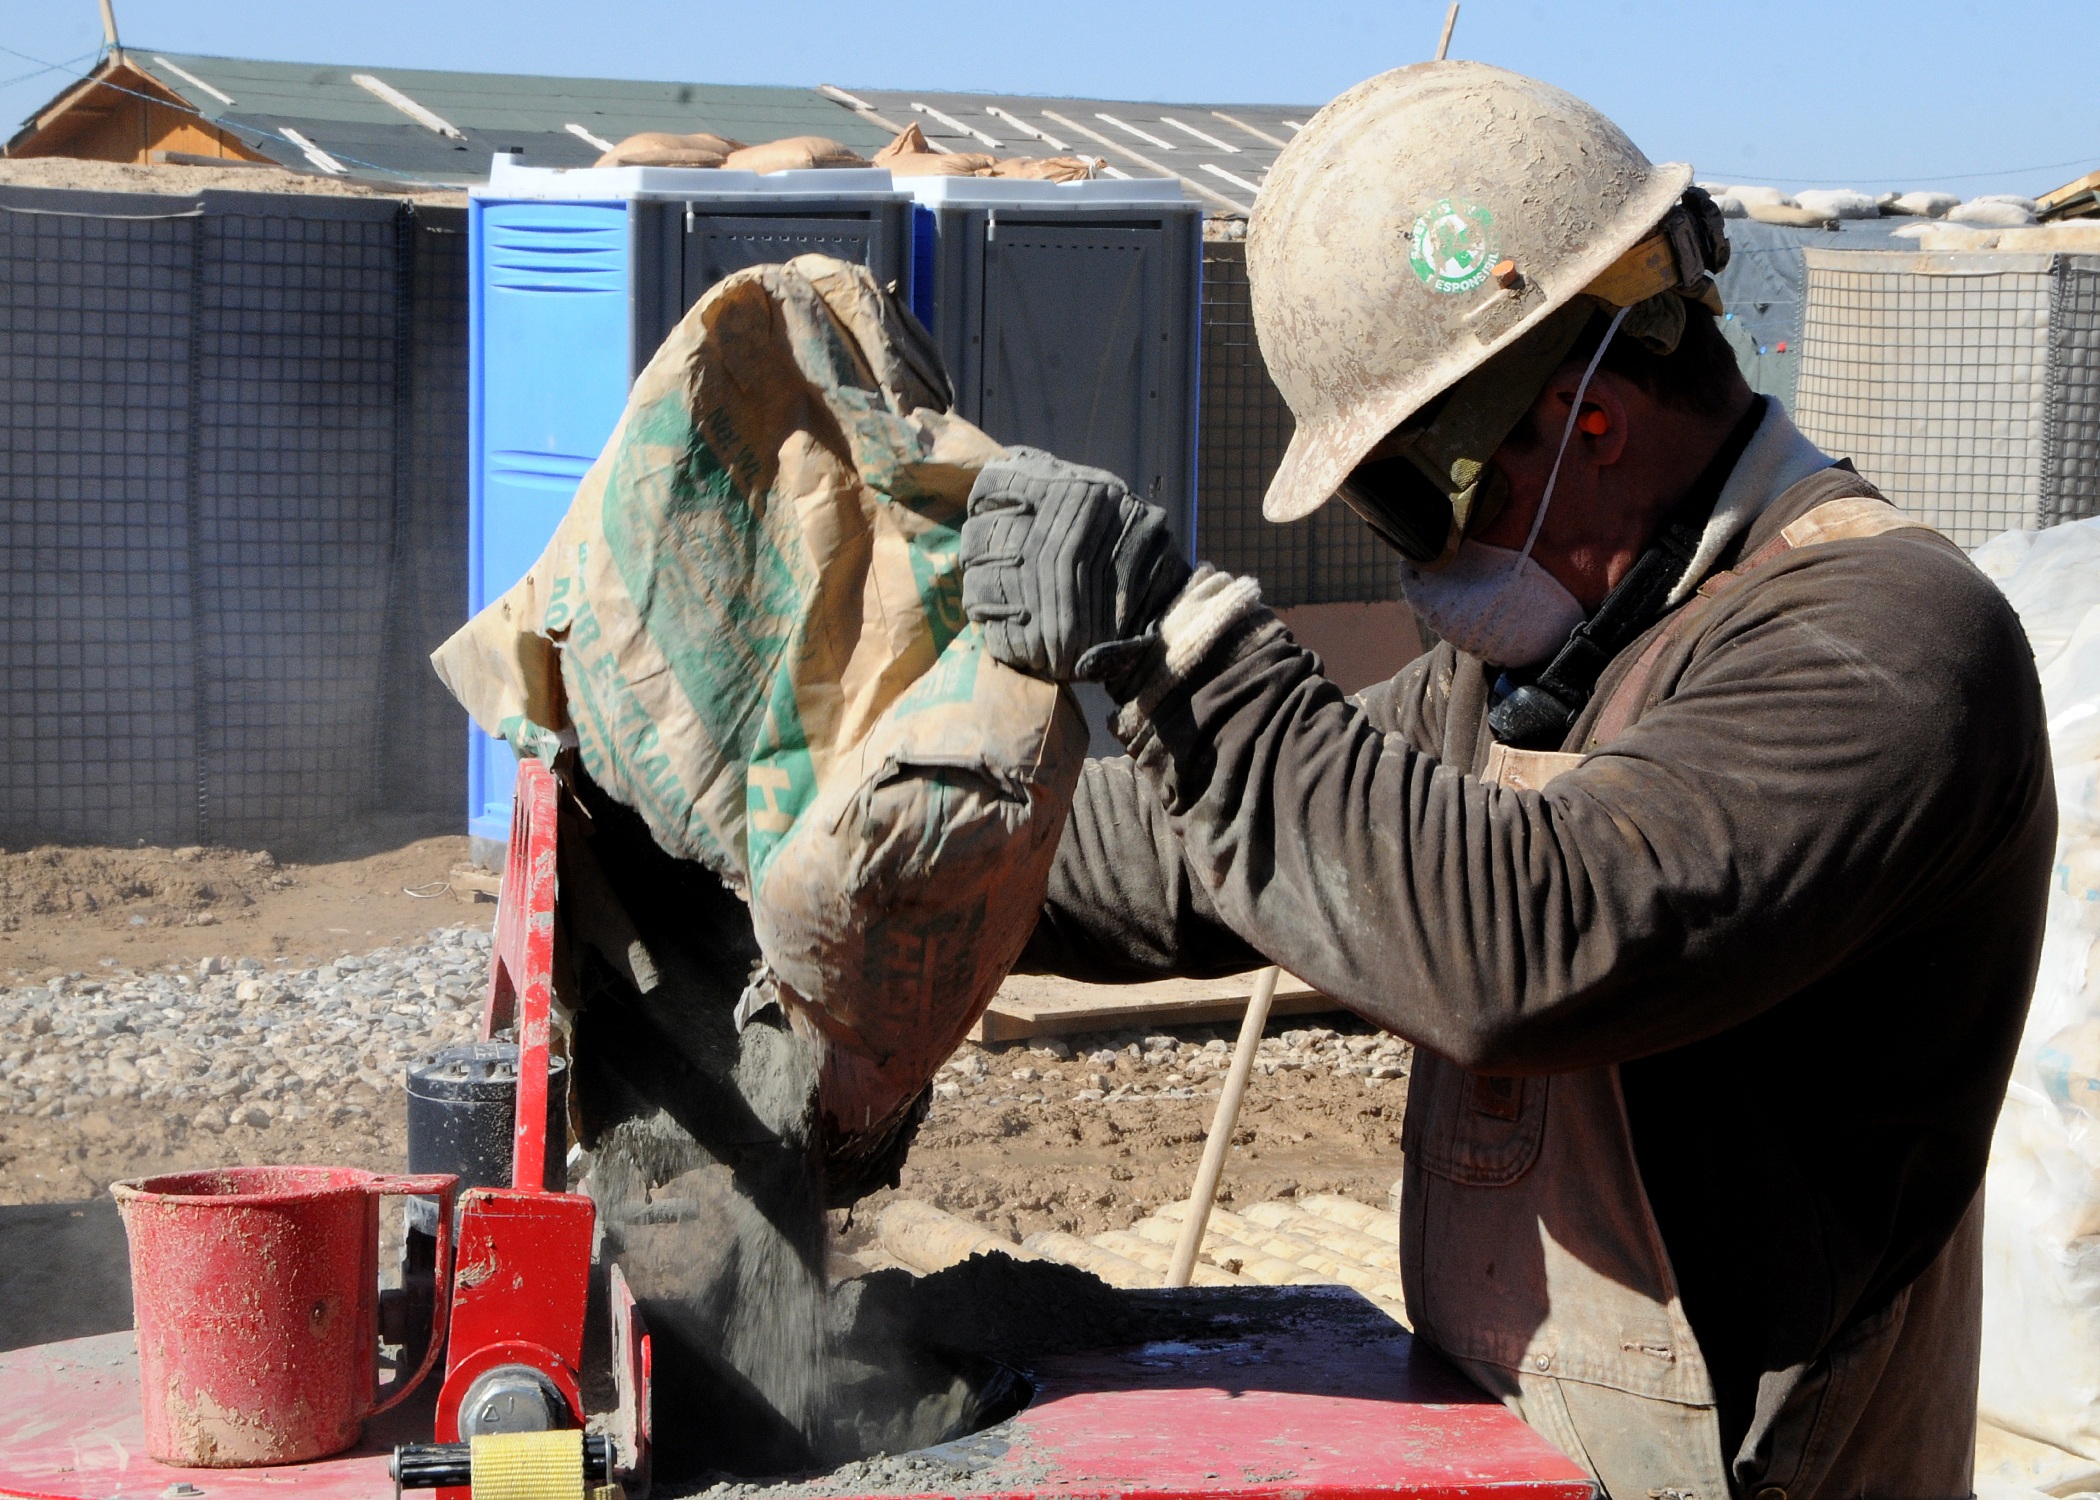
sand, building, construction, concrete, art, mixing, site, labor, laborer, hardhat, bricklayer